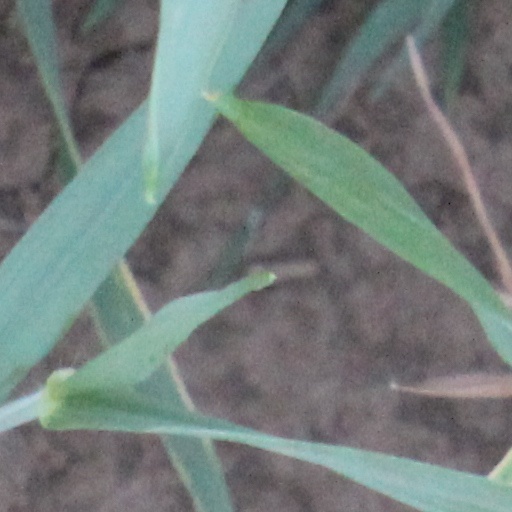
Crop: wheat